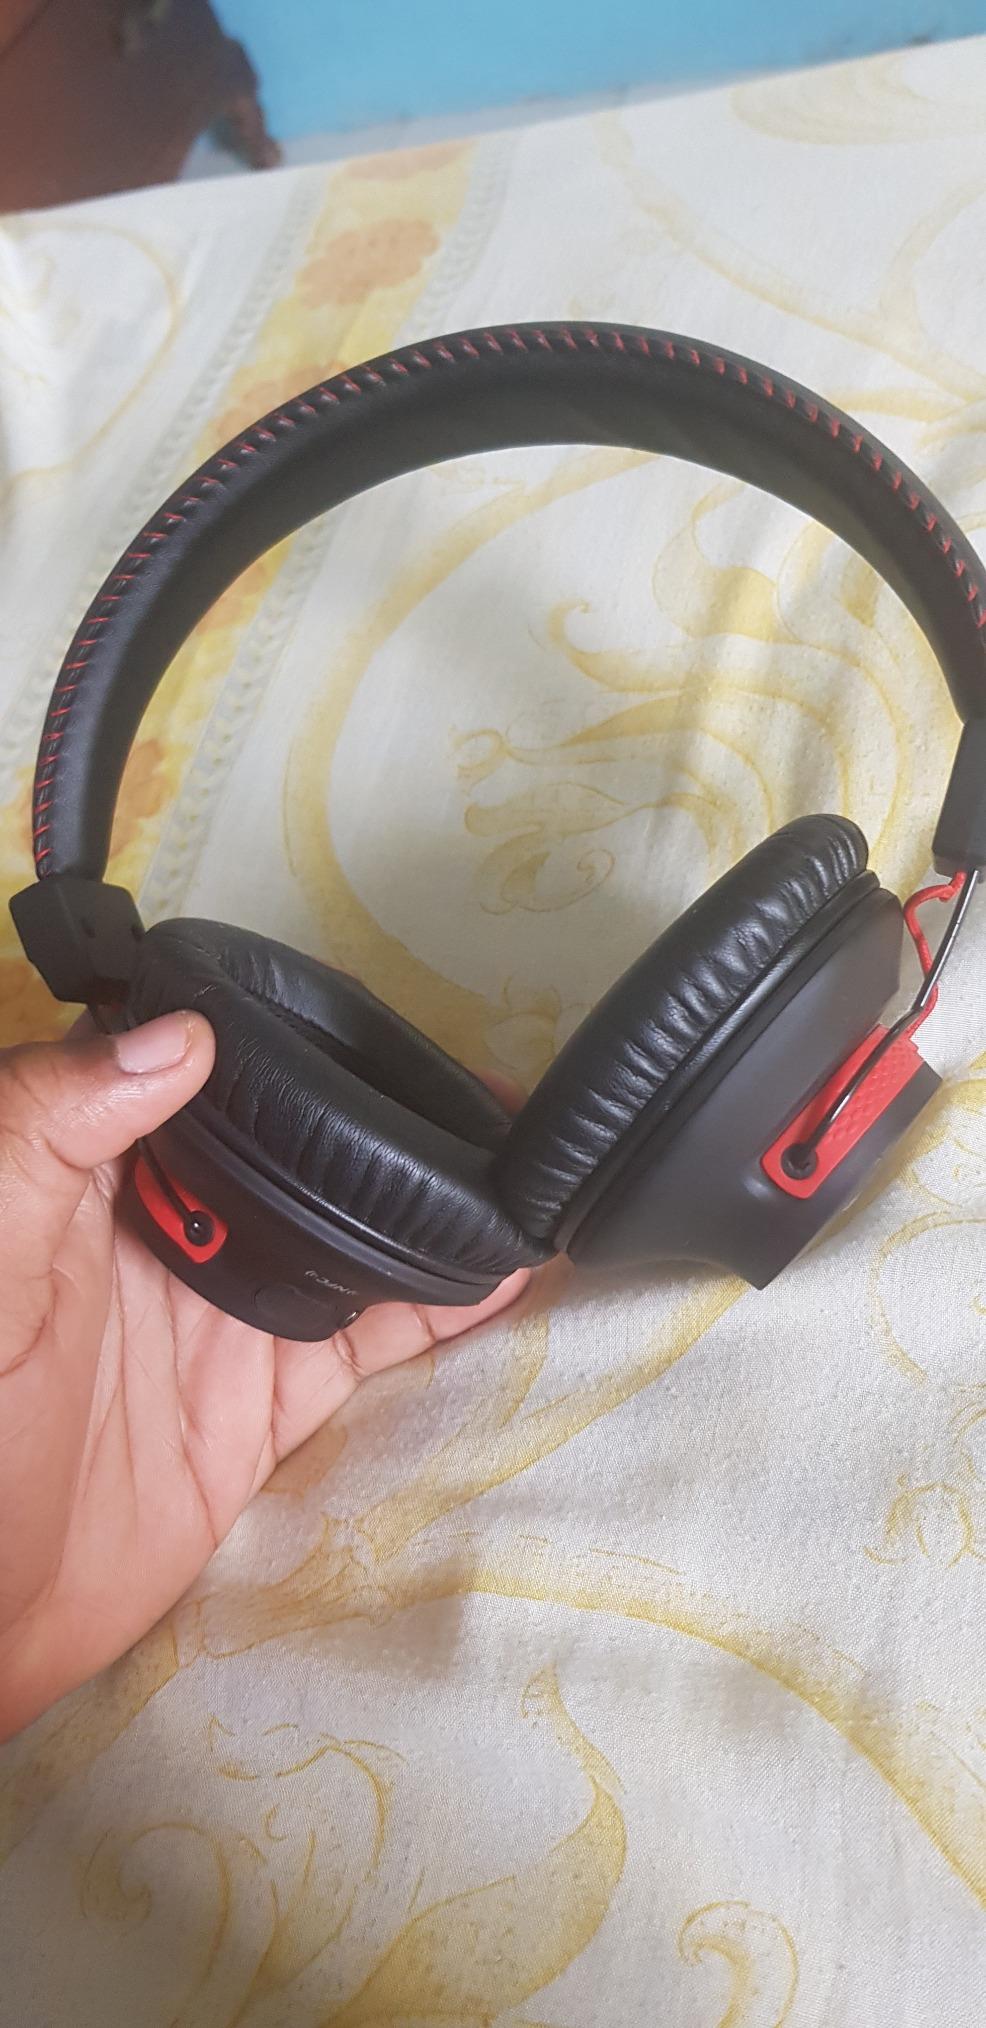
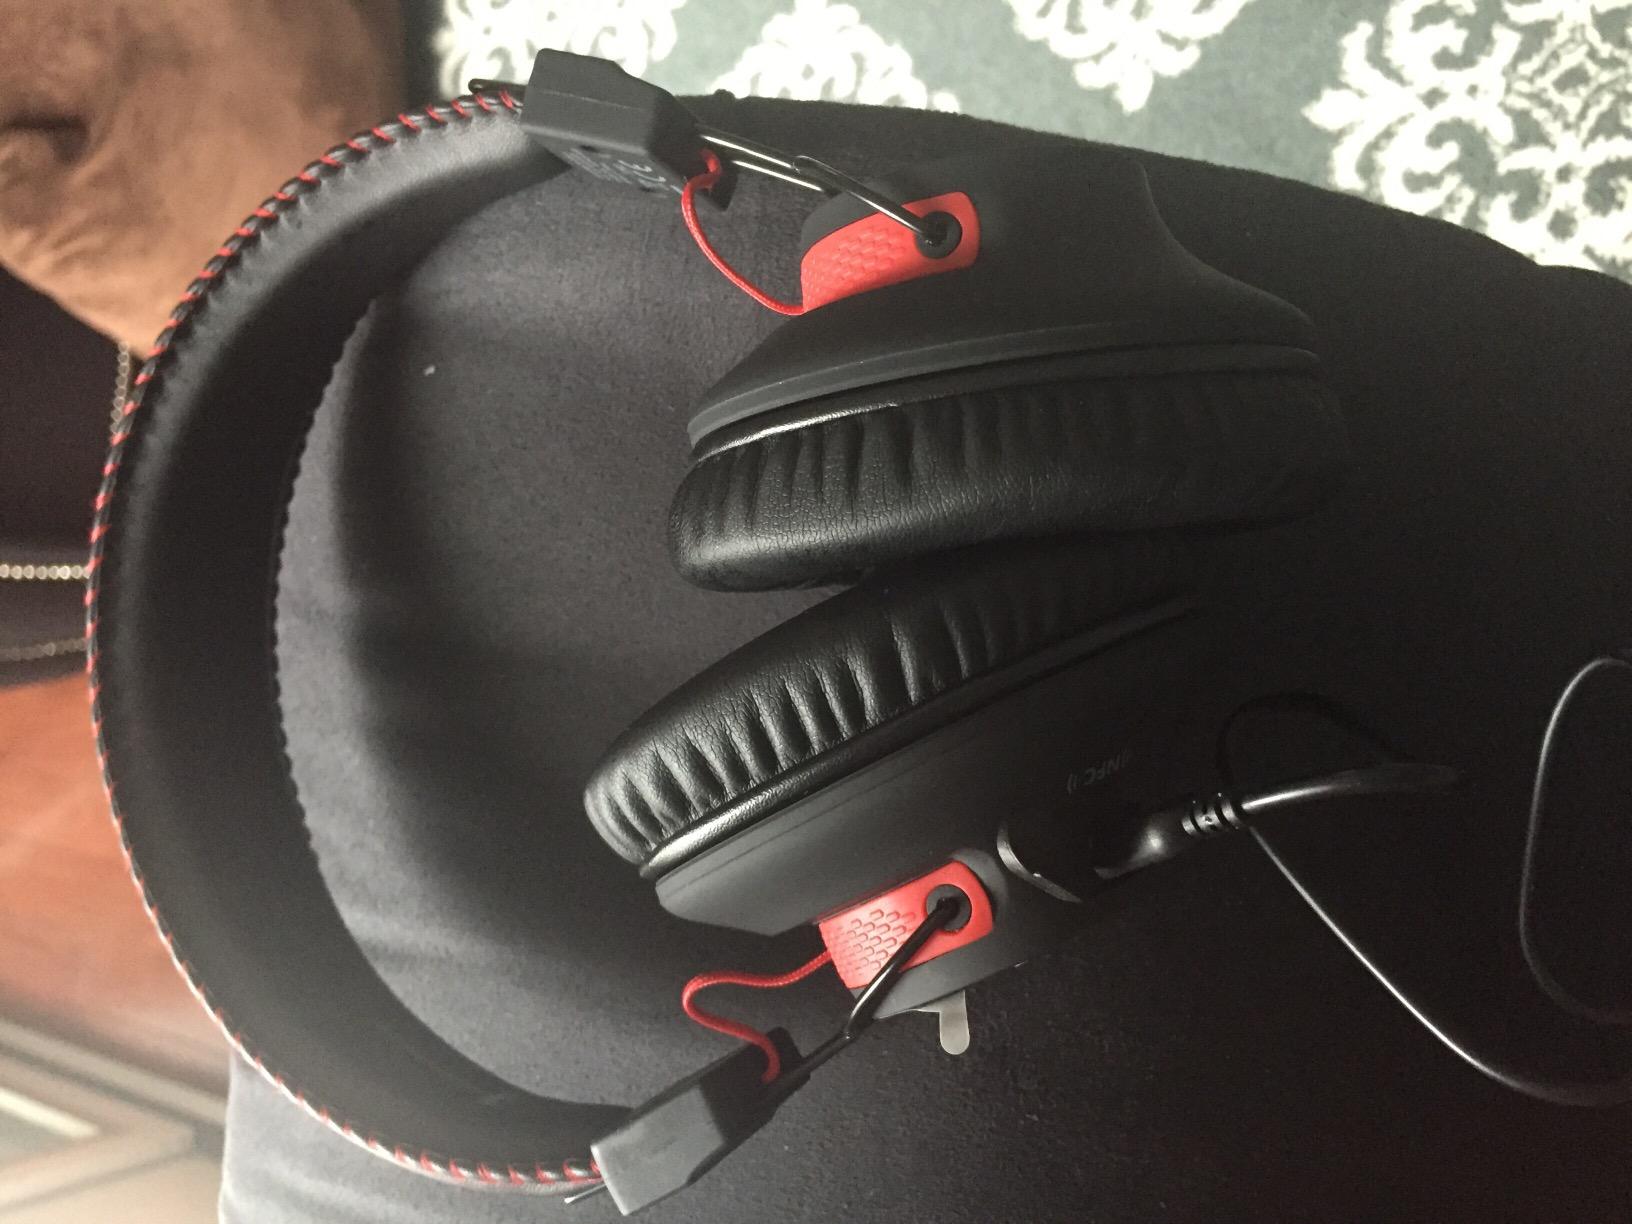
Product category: headphones
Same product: yes